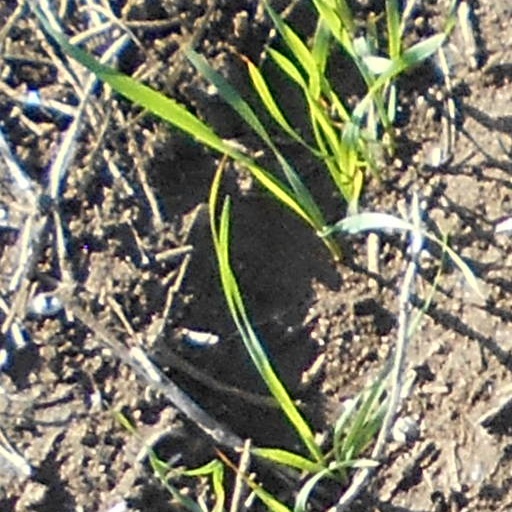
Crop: wheat